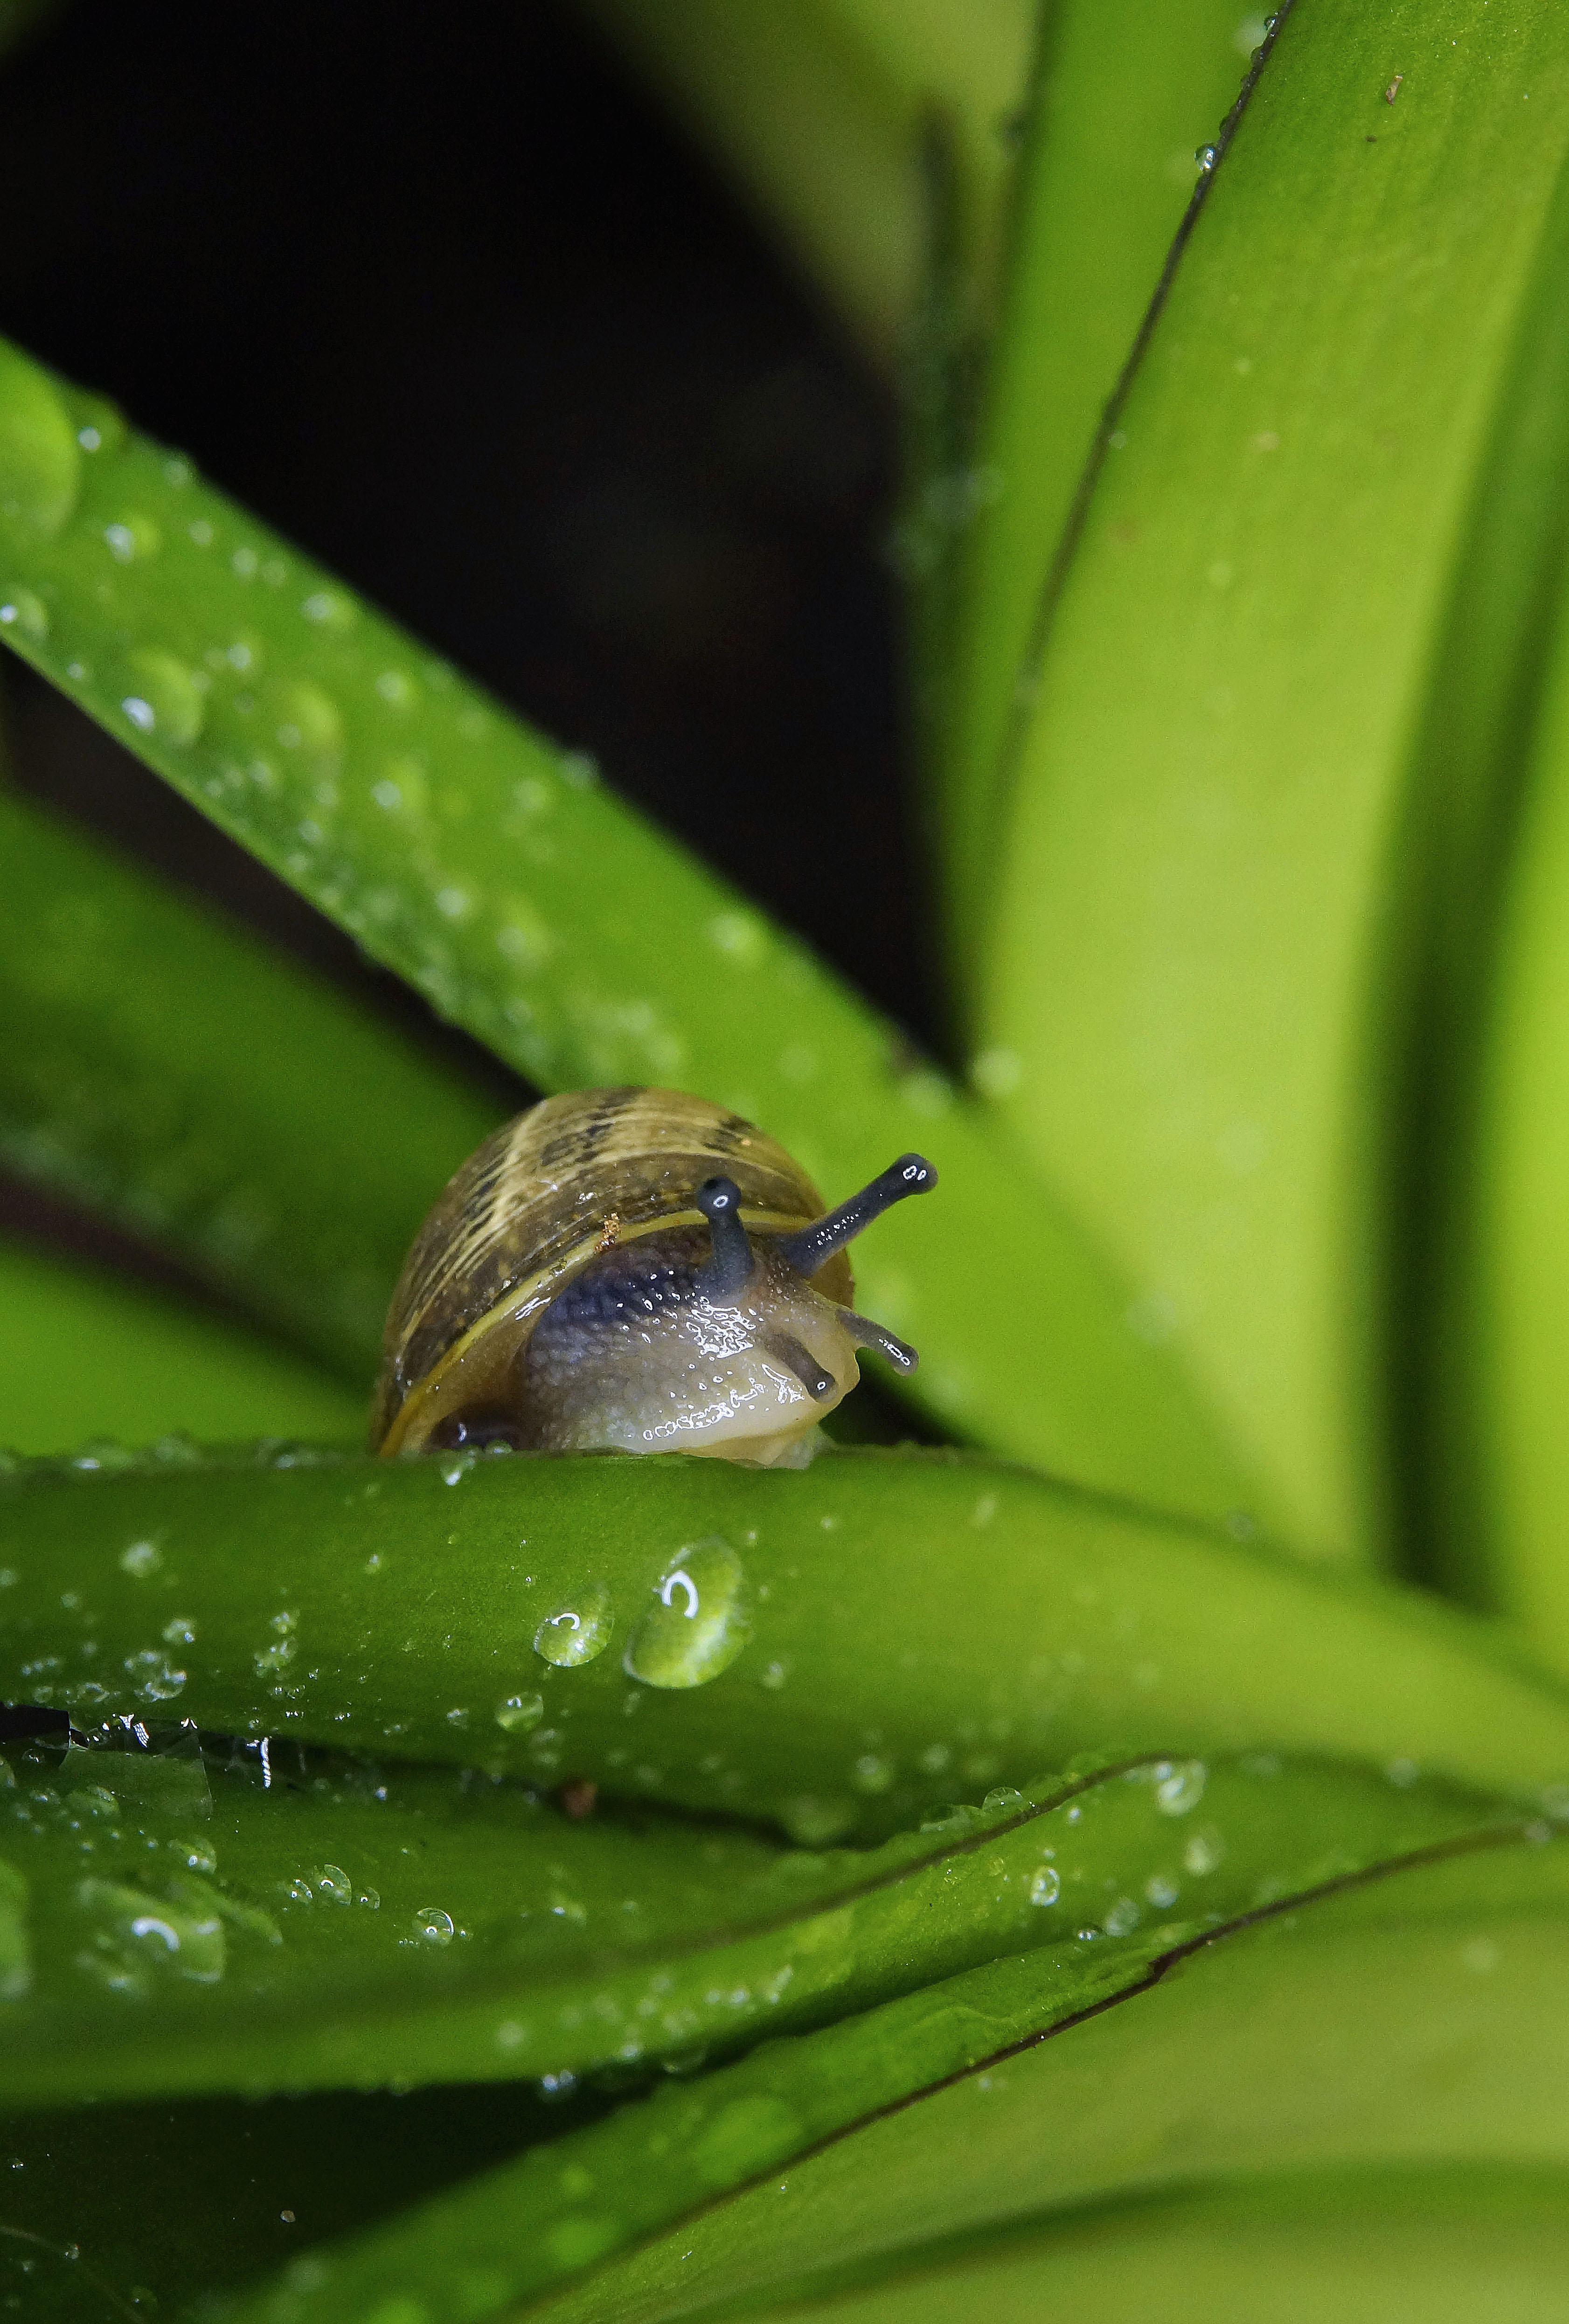
nature, grass, photography, leaf, flower, photo, green, insect, macro, frog, fauna, invertebrate, close up, animals, naturaleza, 60mm, a77, rana, g, ggl1, gaby1, xovesphoto, animales, sonya77, tamron60mm, gphoto, gabrielcorua, xelodegalicia, macro photography, leaf beetle, plant stem